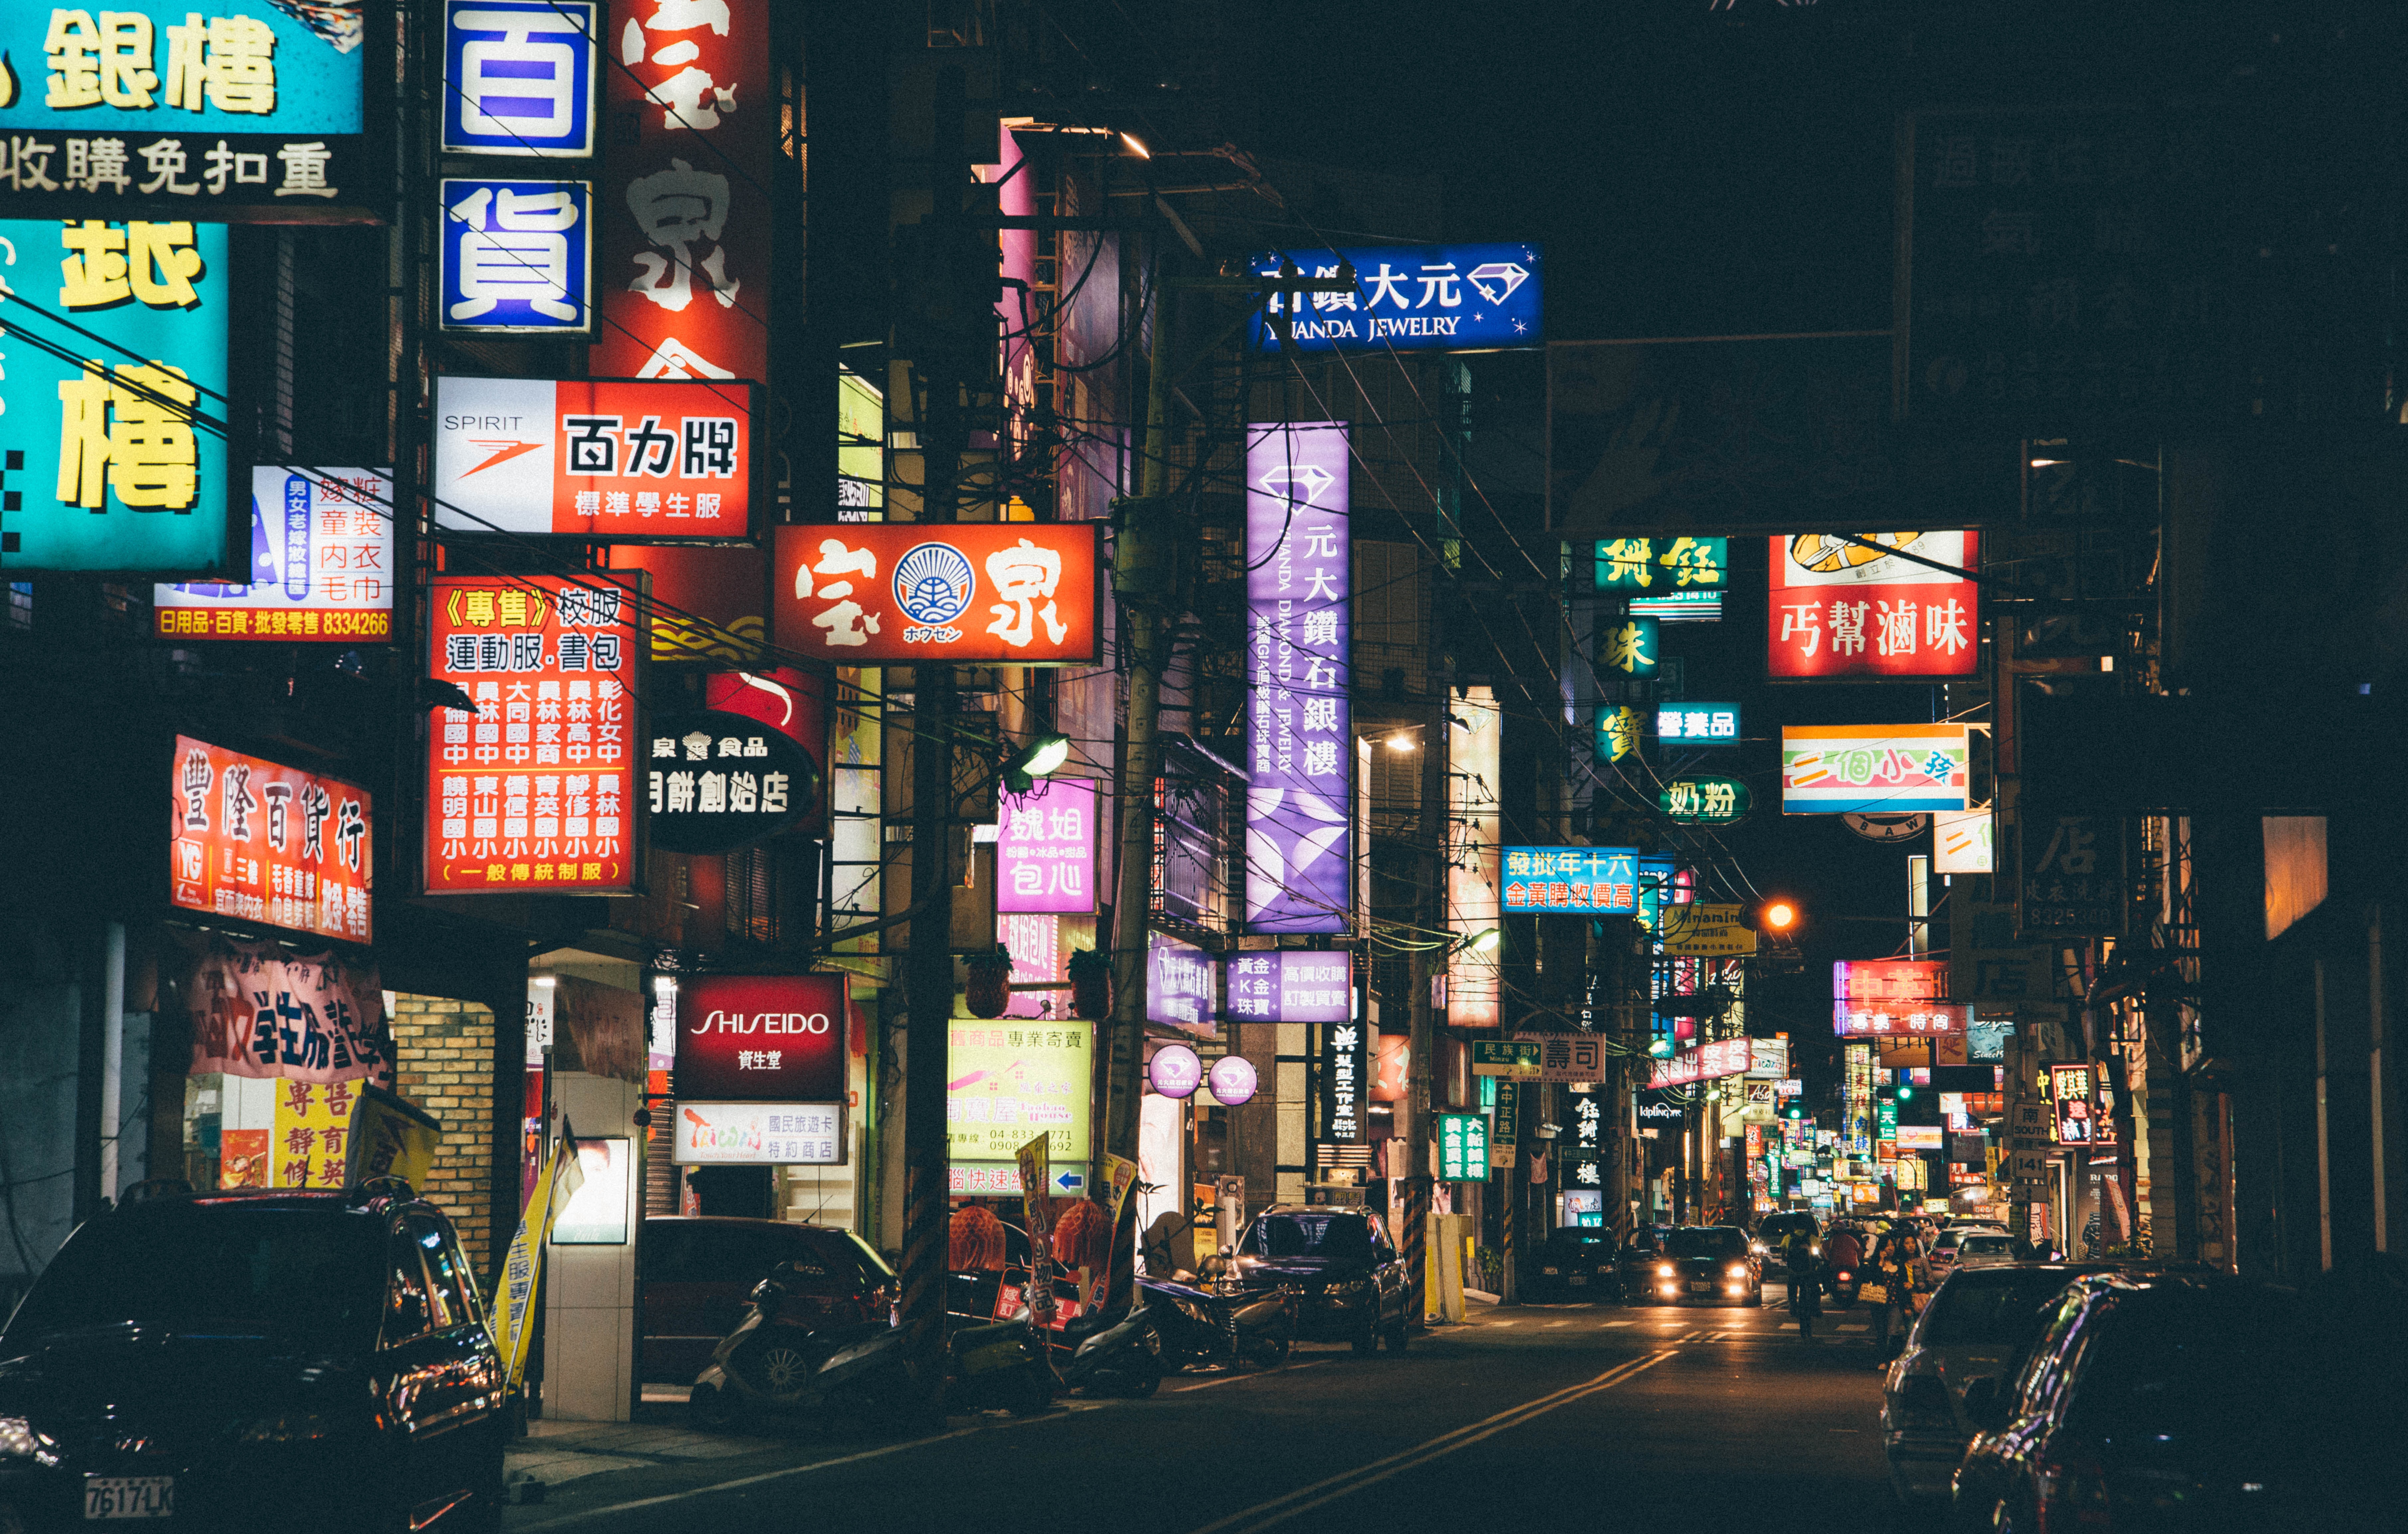
road, street, night, city, urban, cityscape, downtown, asian, color, asia, signage, lane, lighting, neon, infrastructure, china, chinatown, metropolis, urban area, human settlement